2013 London Marathon

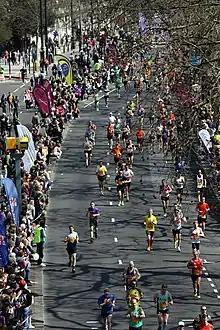
Participants in the race running along Victoria Embankment

The 2013 London Marathon began with a 30-second moment of silence in honour of the victims of the Boston Marathon bombings. Many runners also wore black ribbons on the encouragement of race organisers. Organisers also pledged to donate US$3 to a fund for Boston Marathon victims for every person who finished the race. The weather was ideal for racing, drawing 700,000 fans and raising the prospect of a world record time.